Roman cement

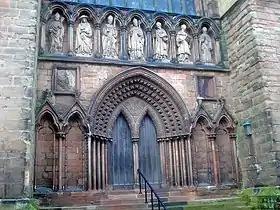
Above the ornate south doorway of Lichfield Cathedral stand seven figures carved in Roman cement.

Roman cement is a substance developed by James Parker in the 1780s, being patented in 1796.